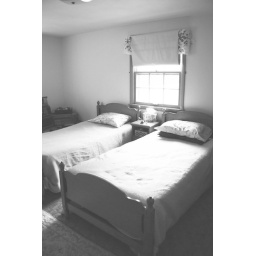
the bedroom i stayed in at my grampas house